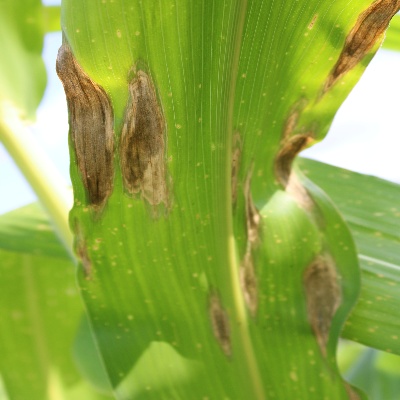
Crop: Maize
Condition: leaf blight